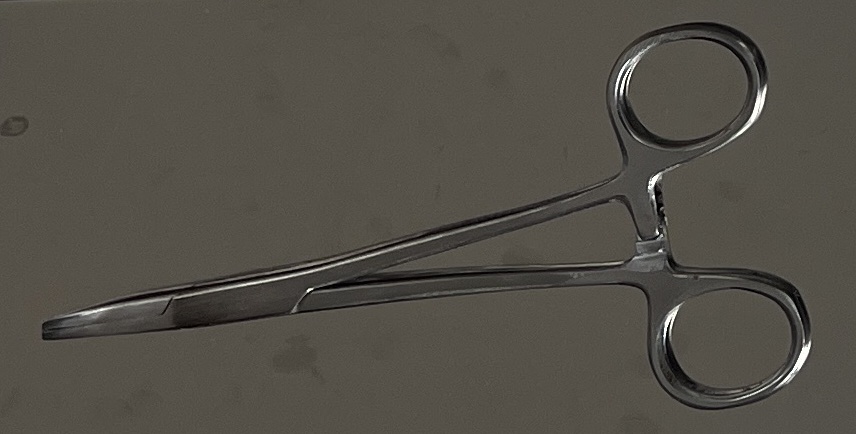
Hinged instrument state: closed